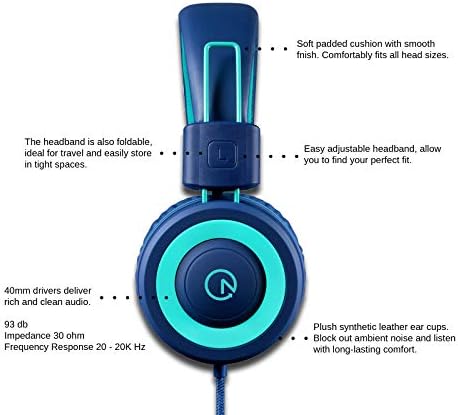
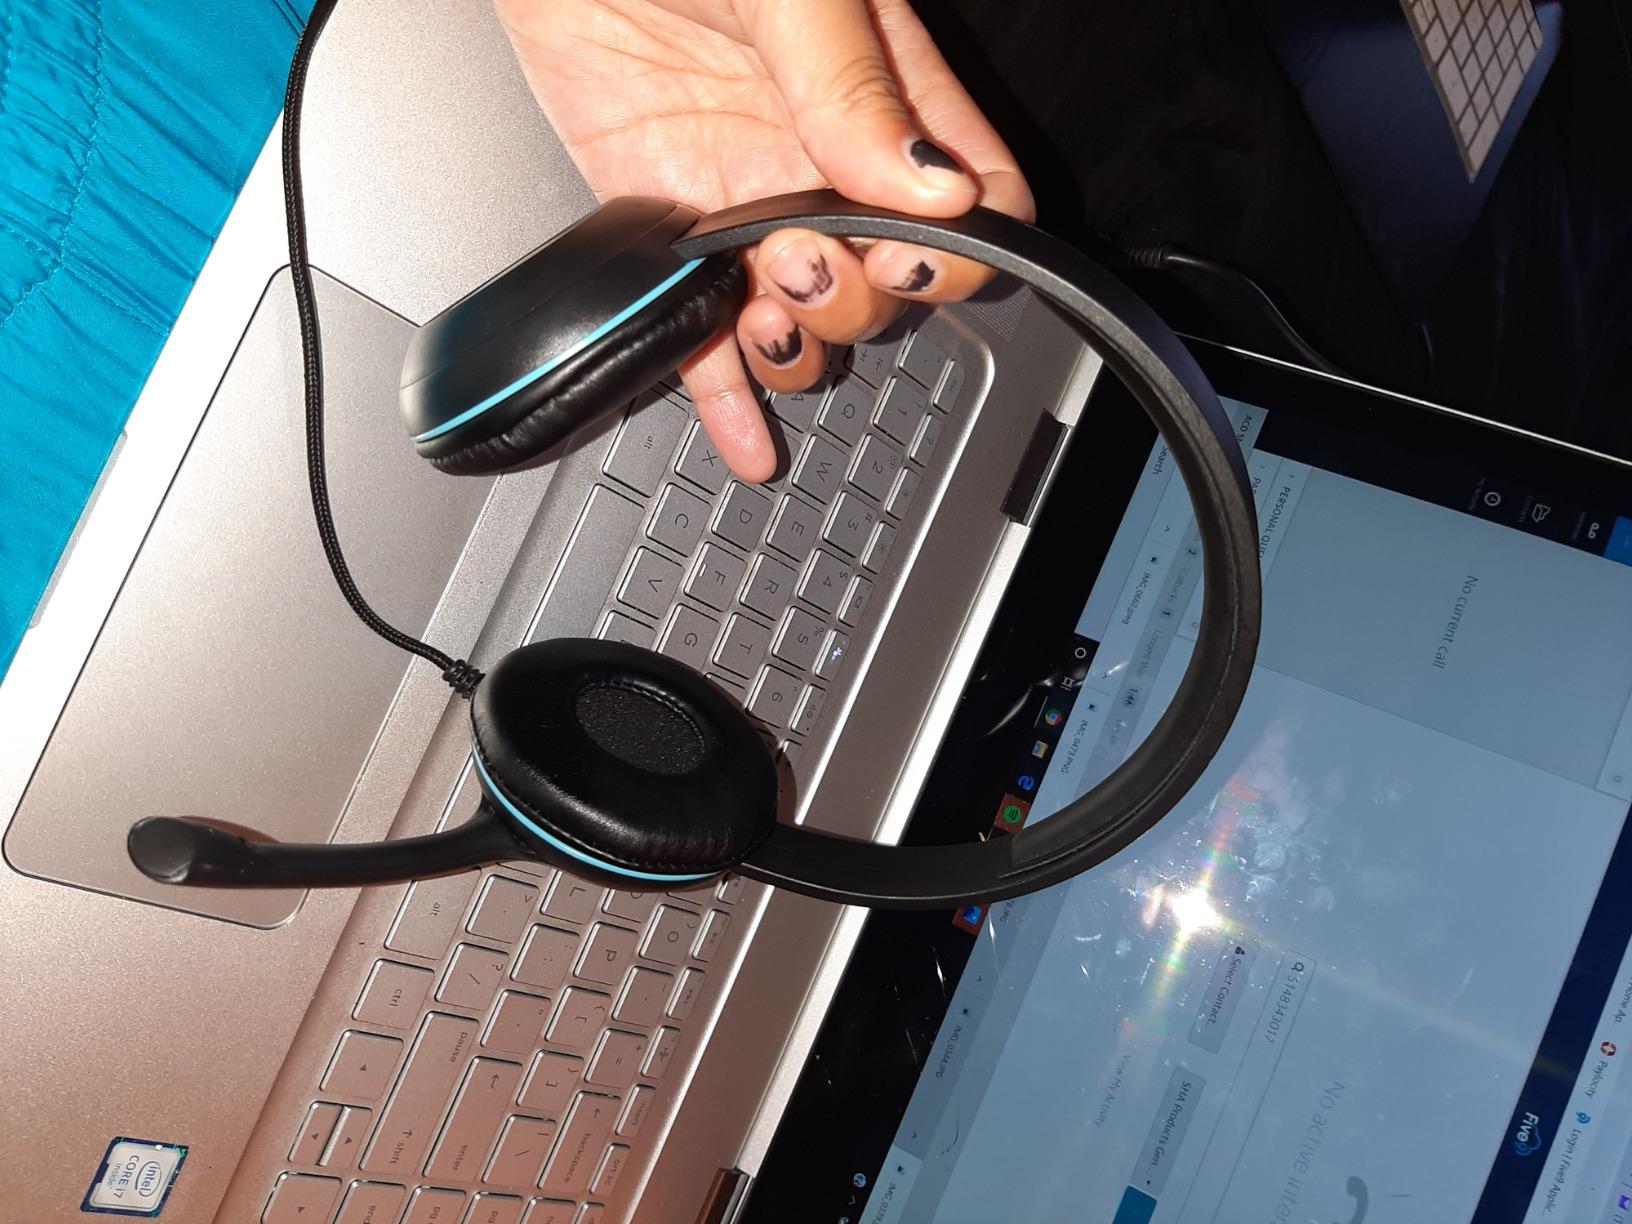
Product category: headphones
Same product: no